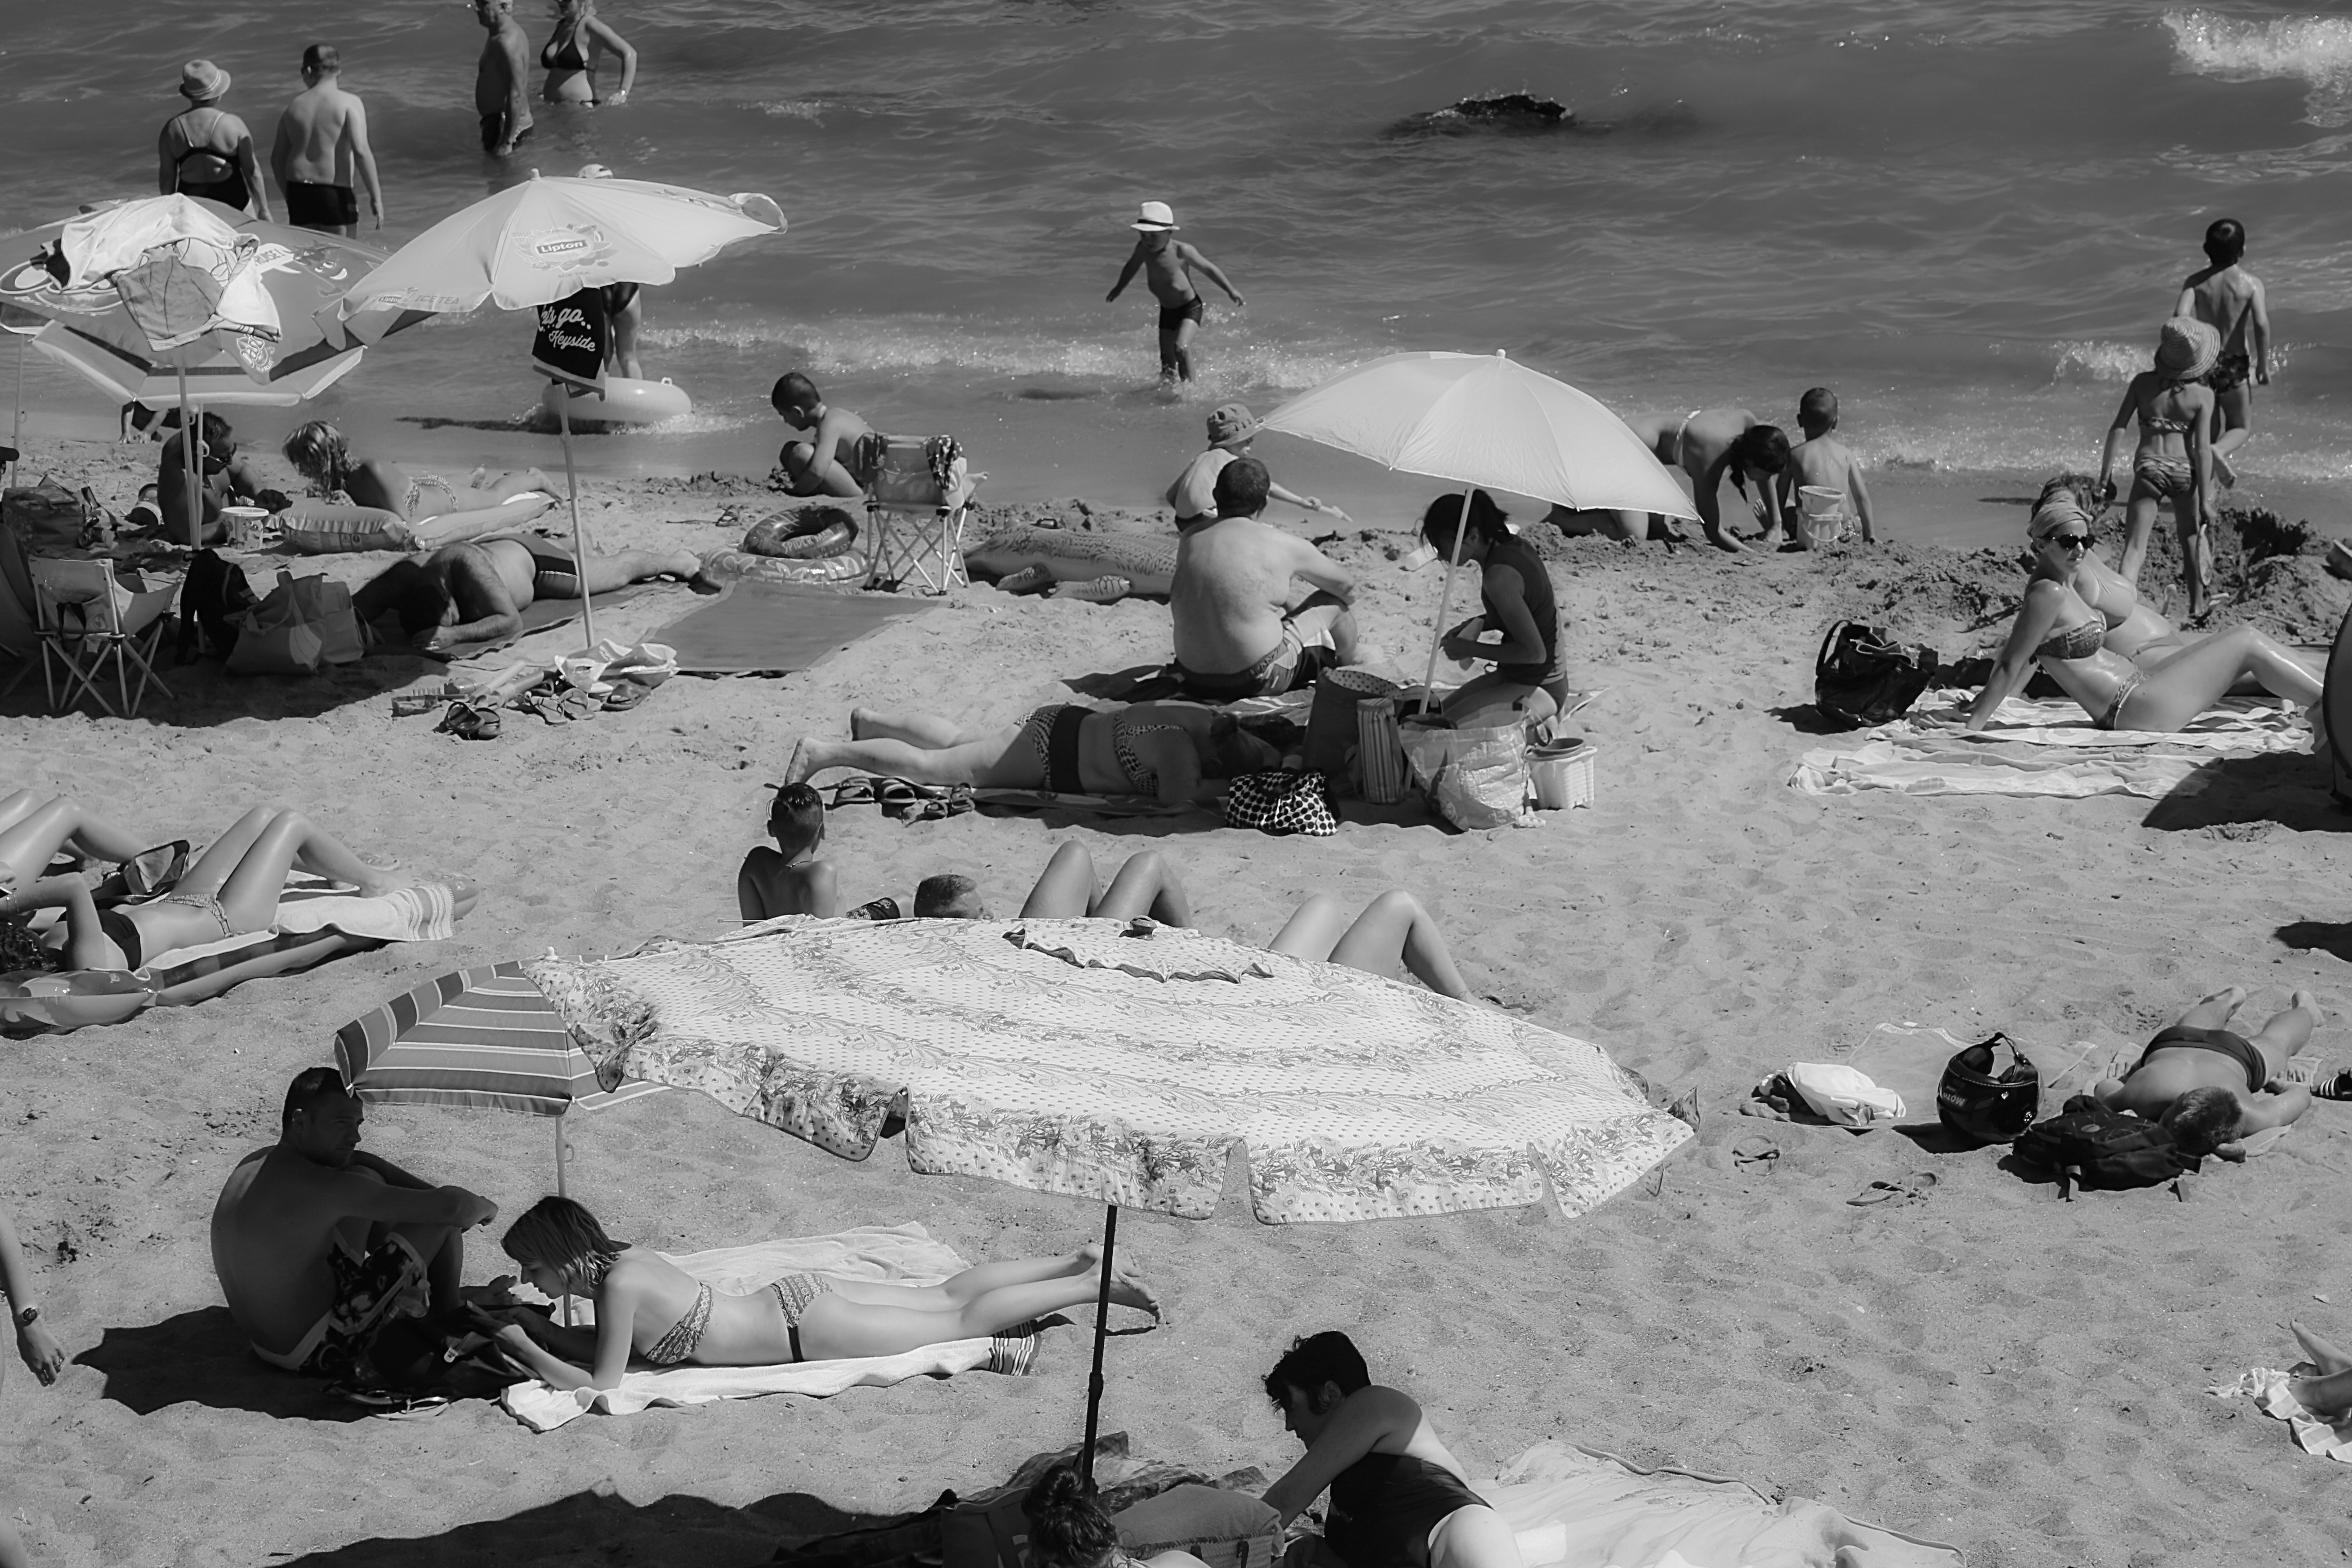
beach, sea, sand, snow, black and white, people, white, mediterranean, relax, blue, monochrome, waves, parasol, monochrome photography